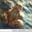
Label: frog